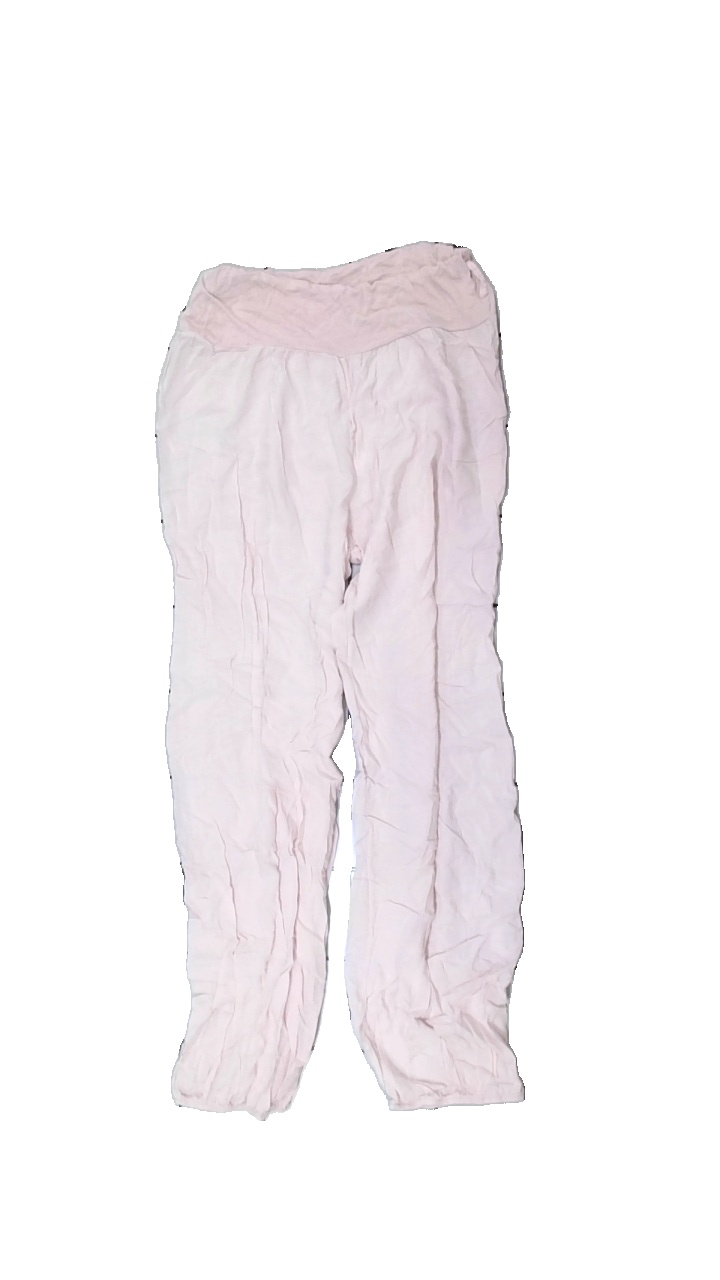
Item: Trousers (Ladies)
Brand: Missing
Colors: Pink
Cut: Regular, Loose
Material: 100% viscose
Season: All
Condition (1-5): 2
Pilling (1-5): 2
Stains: Minor
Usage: Export
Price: <50